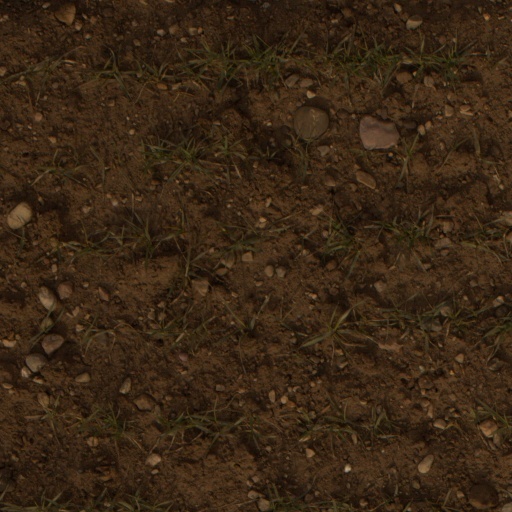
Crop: wheat